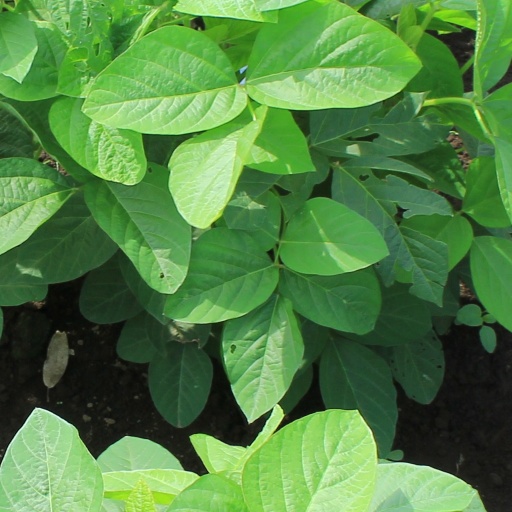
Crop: soybean